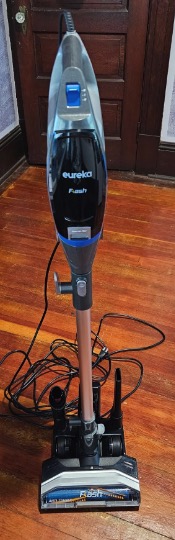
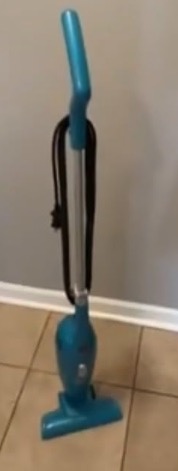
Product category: items_vacuum
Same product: no